Roman Catholic Diocese of Bacabal

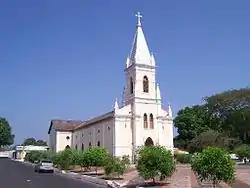
Santa Teresinha catholic church in Bacabal.

The Roman Catholic Diocese of Bacabal is a diocese located in the city of Bacabal in the ecclesiastical province of São Luís do Maranhão in Brazil.